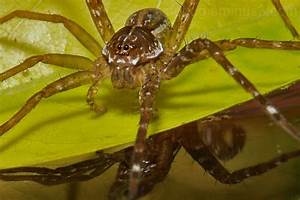
Label: ragno